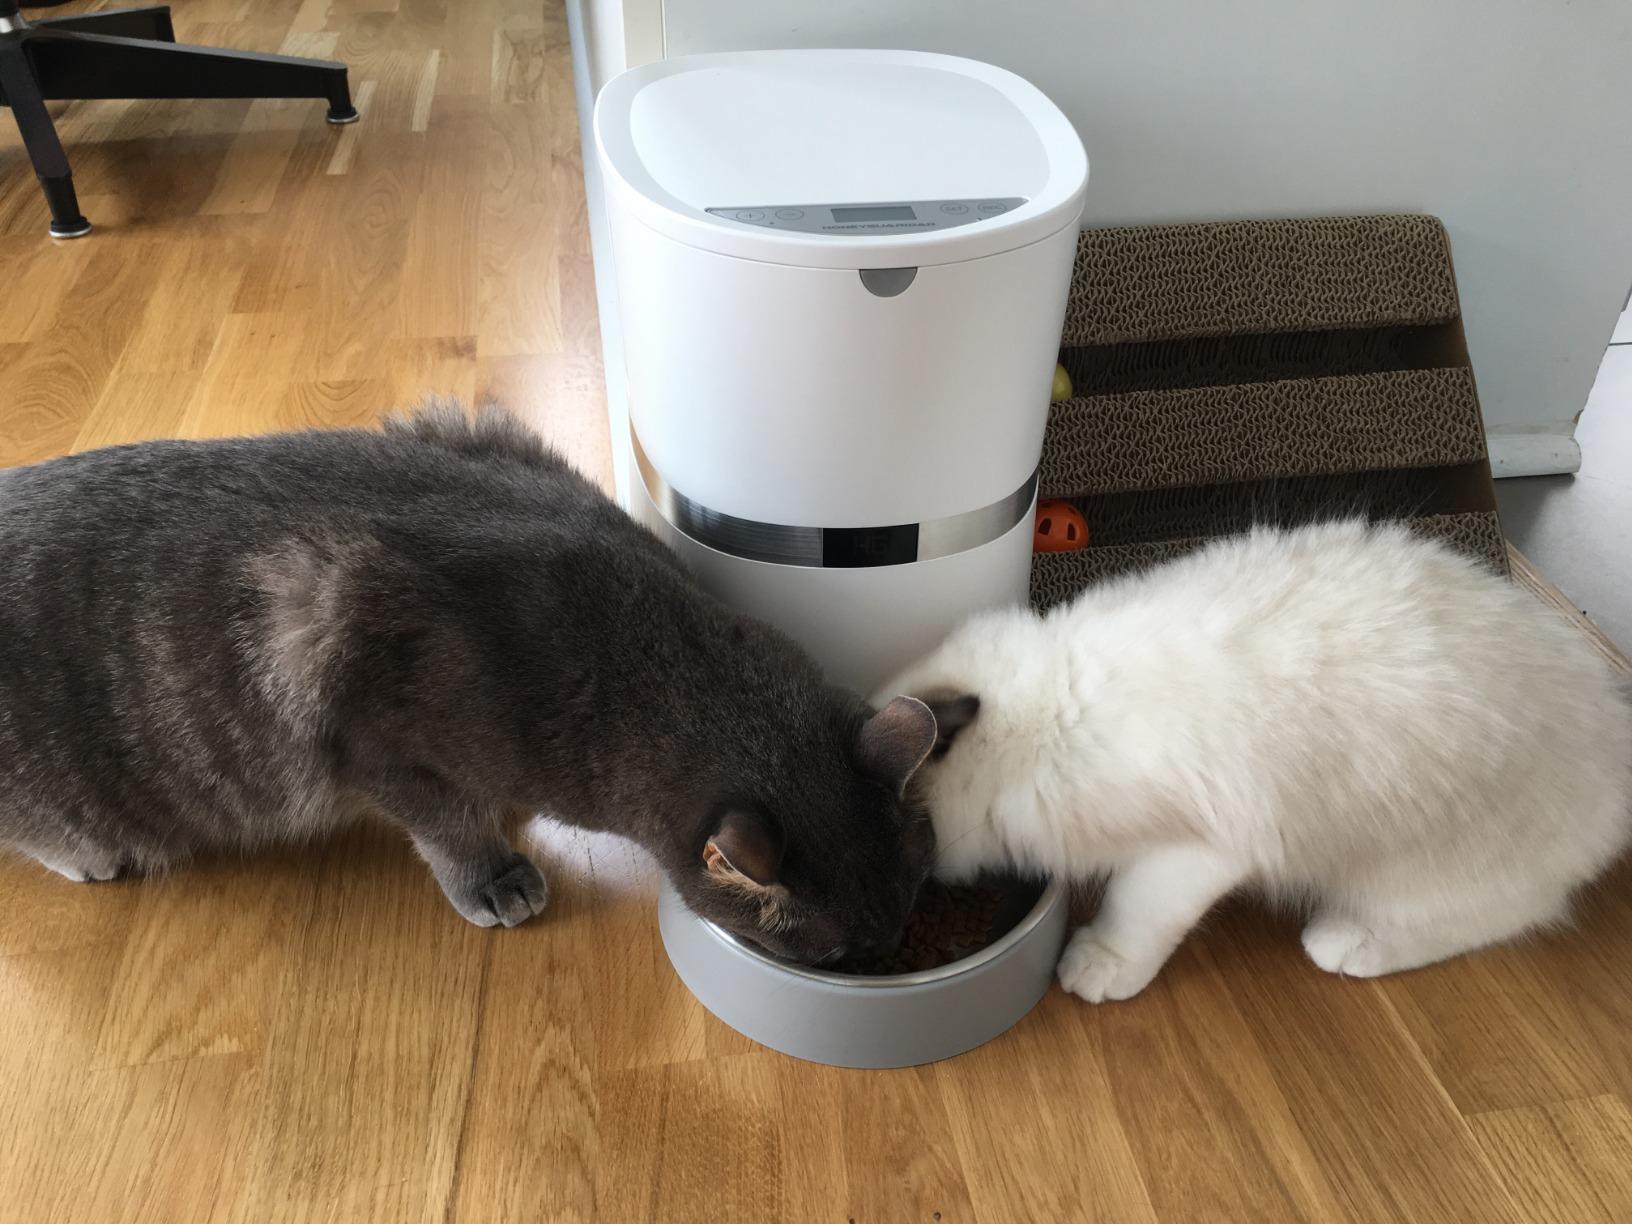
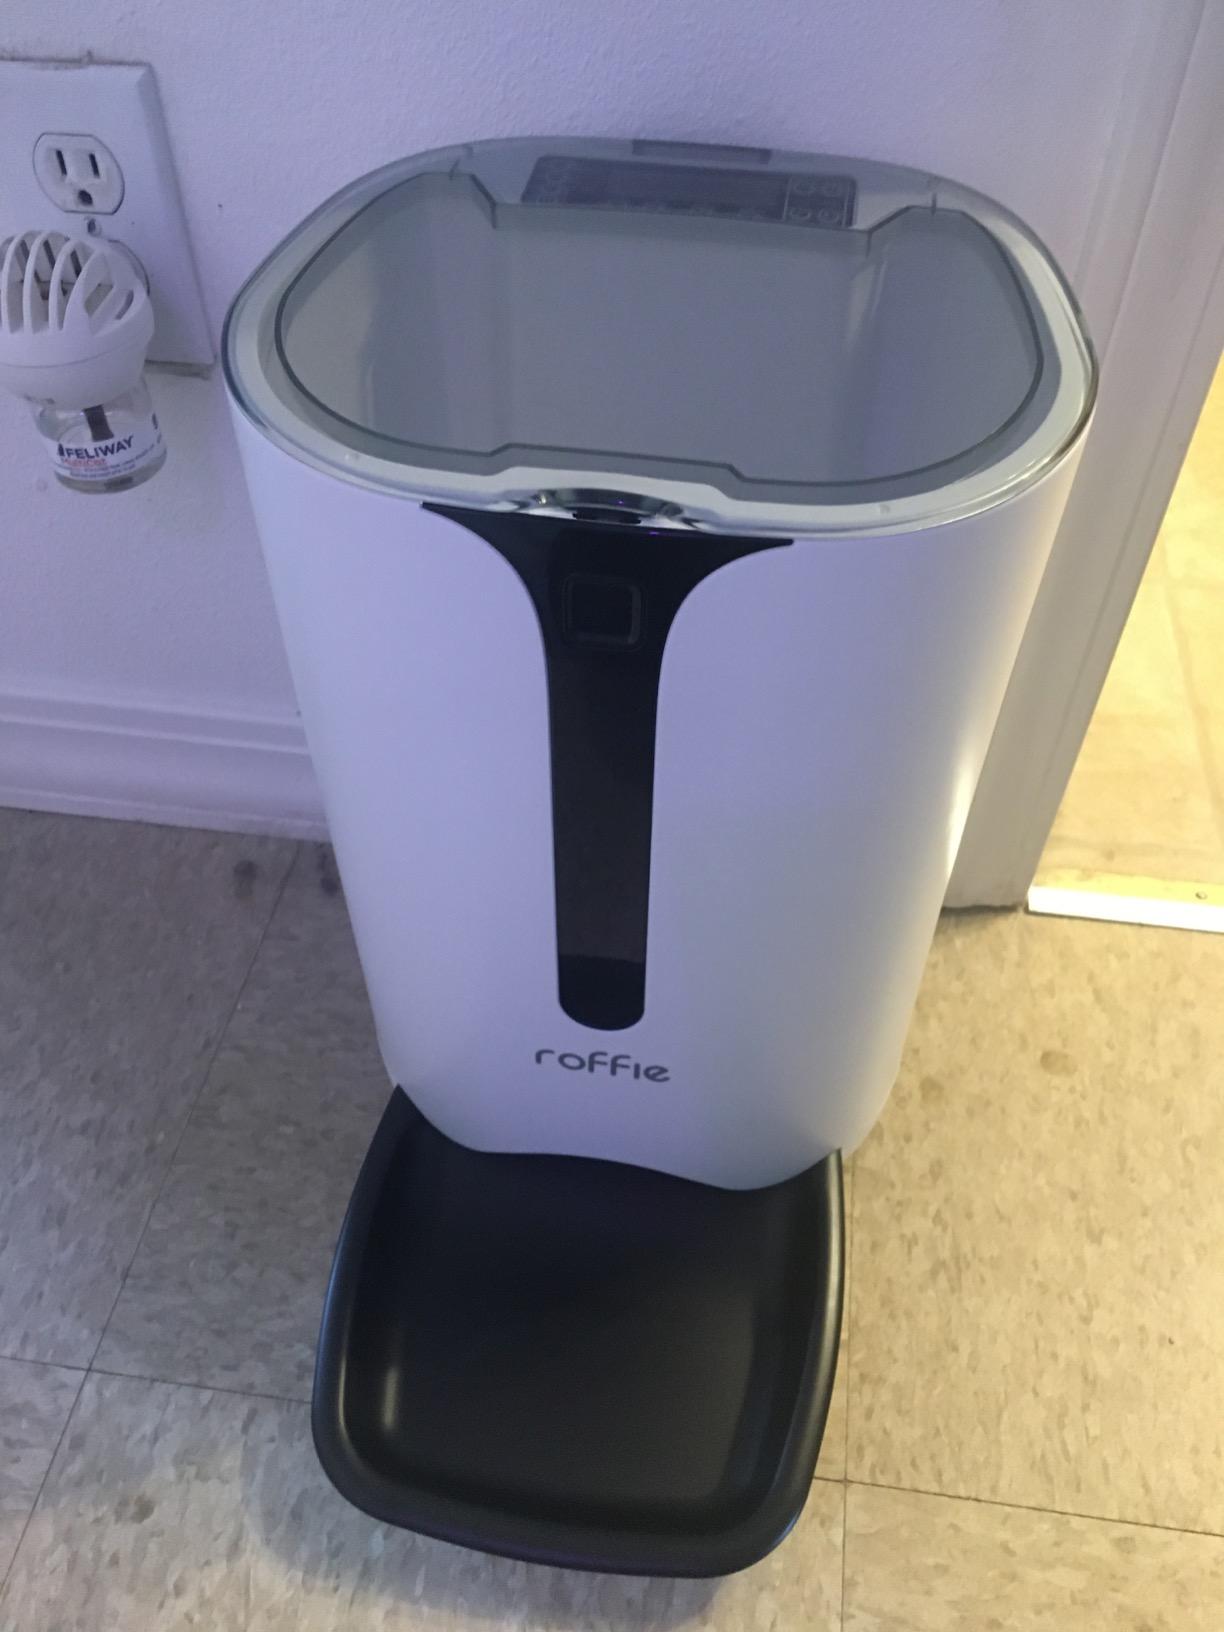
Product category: items_feeder
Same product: no